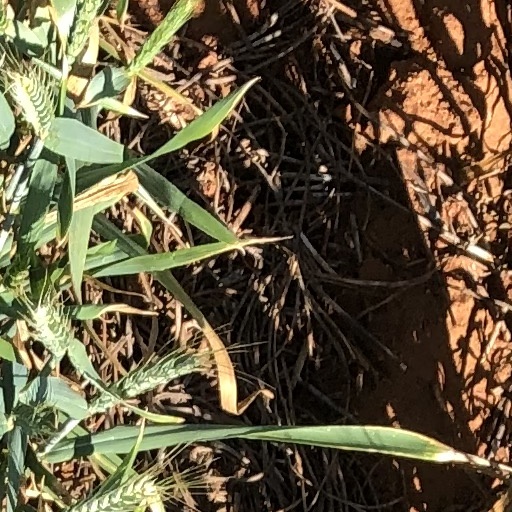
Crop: wheat